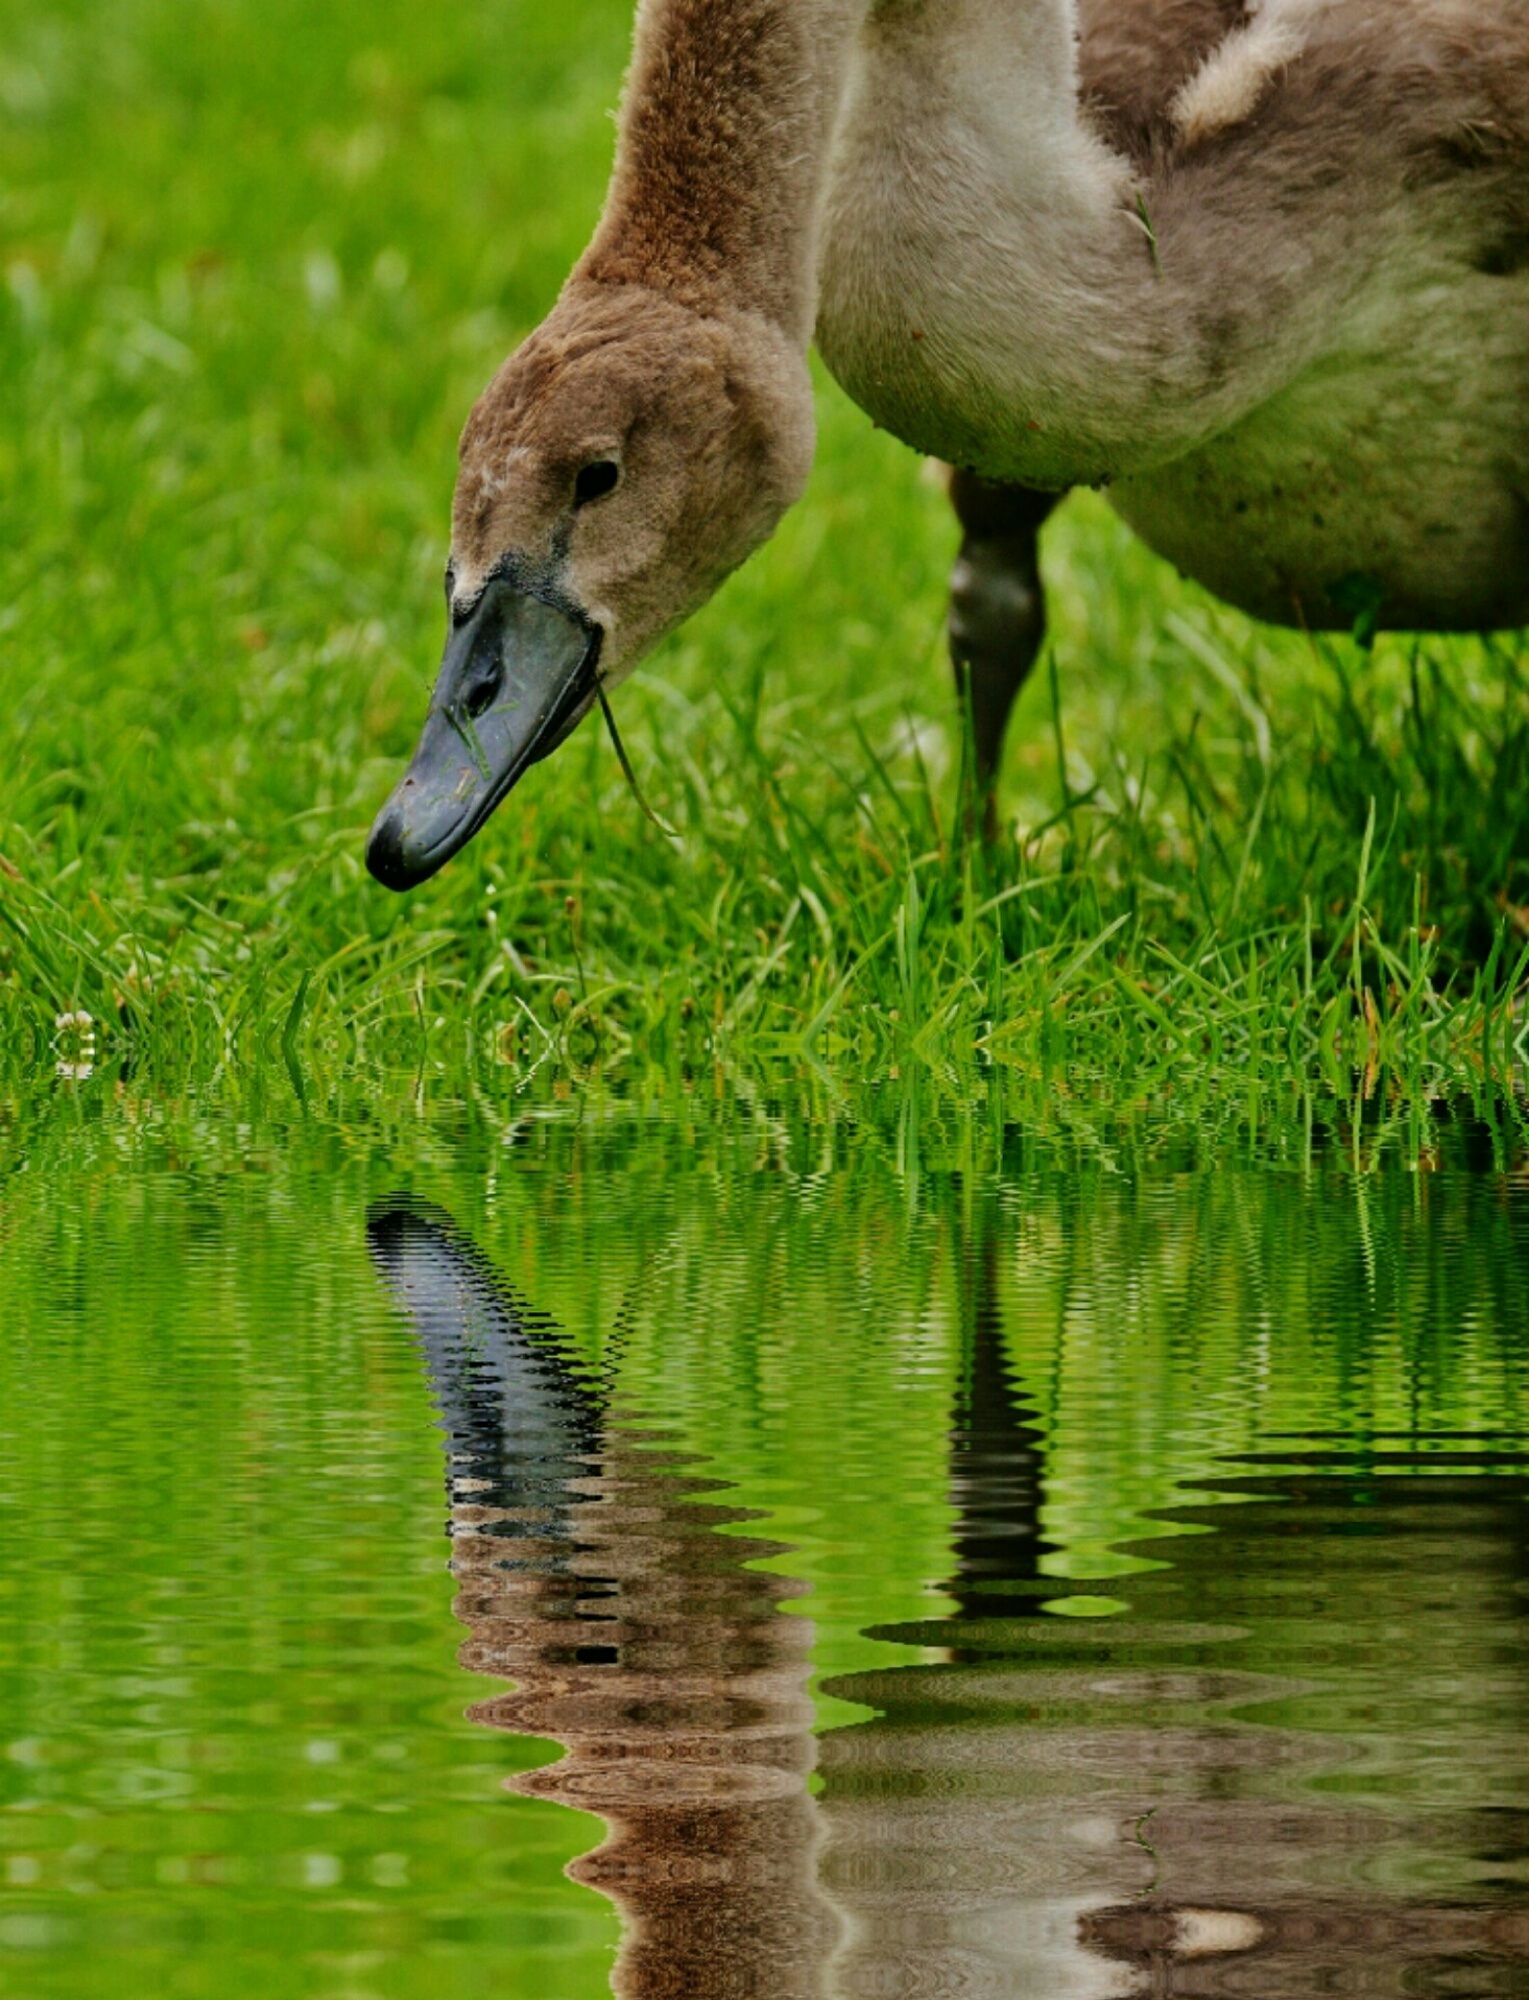
water, nature, bird, wildlife, green, reflection, beak, feather, fauna, plumage, swan, duck, swans, goose, wetland, vertebrate, waterfowl, waters, water bird, mirroring, young animal, ducks geese and swans, crane like bird